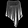
Label: Coat